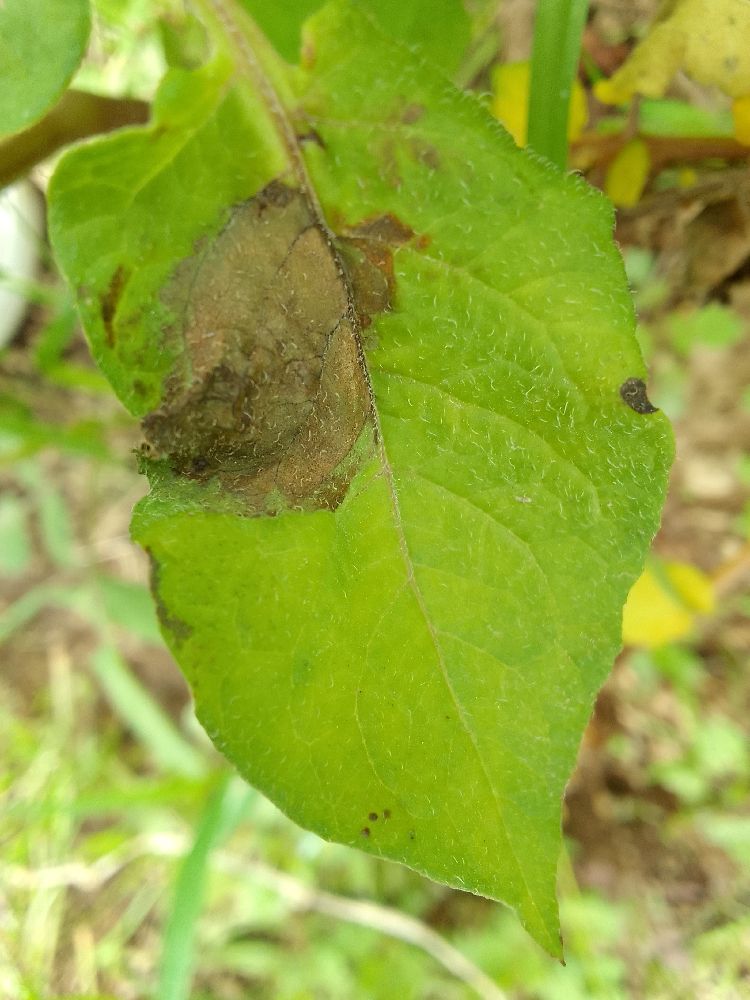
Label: Late blight